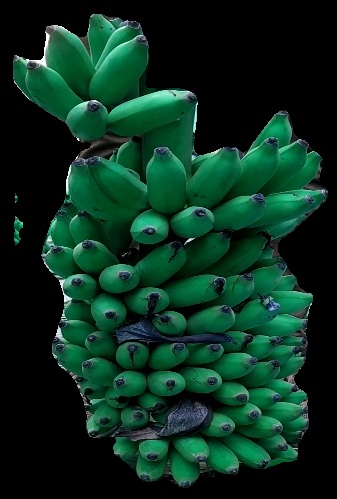
Variety: elakki-bale
Grade: grade1